Shaw Prize

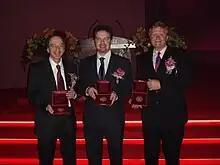
Saul Perlmutter, Adam Riess and Brian P. Schmidt (from left to right) jointly won the 2006 astronomy prize

The Shaw Prize is a set of three annual awards presented by the Shaw Prize Foundation in the fields of astronomy, medicine and life sciences, and mathematical sciences. Established in 2002 in Hong Kong, by Hong Kong entertainment mogul and philanthropist Run Run Shaw (邵逸夫), the awards honour "individuals who are currently active in their respective fields and who have recently achieved distinguished and significant advances, who have made outstanding contributions in academic and scientific research or applications, or who in other domains have achieved excellence." The prize has been described as the "Nobel of the East".